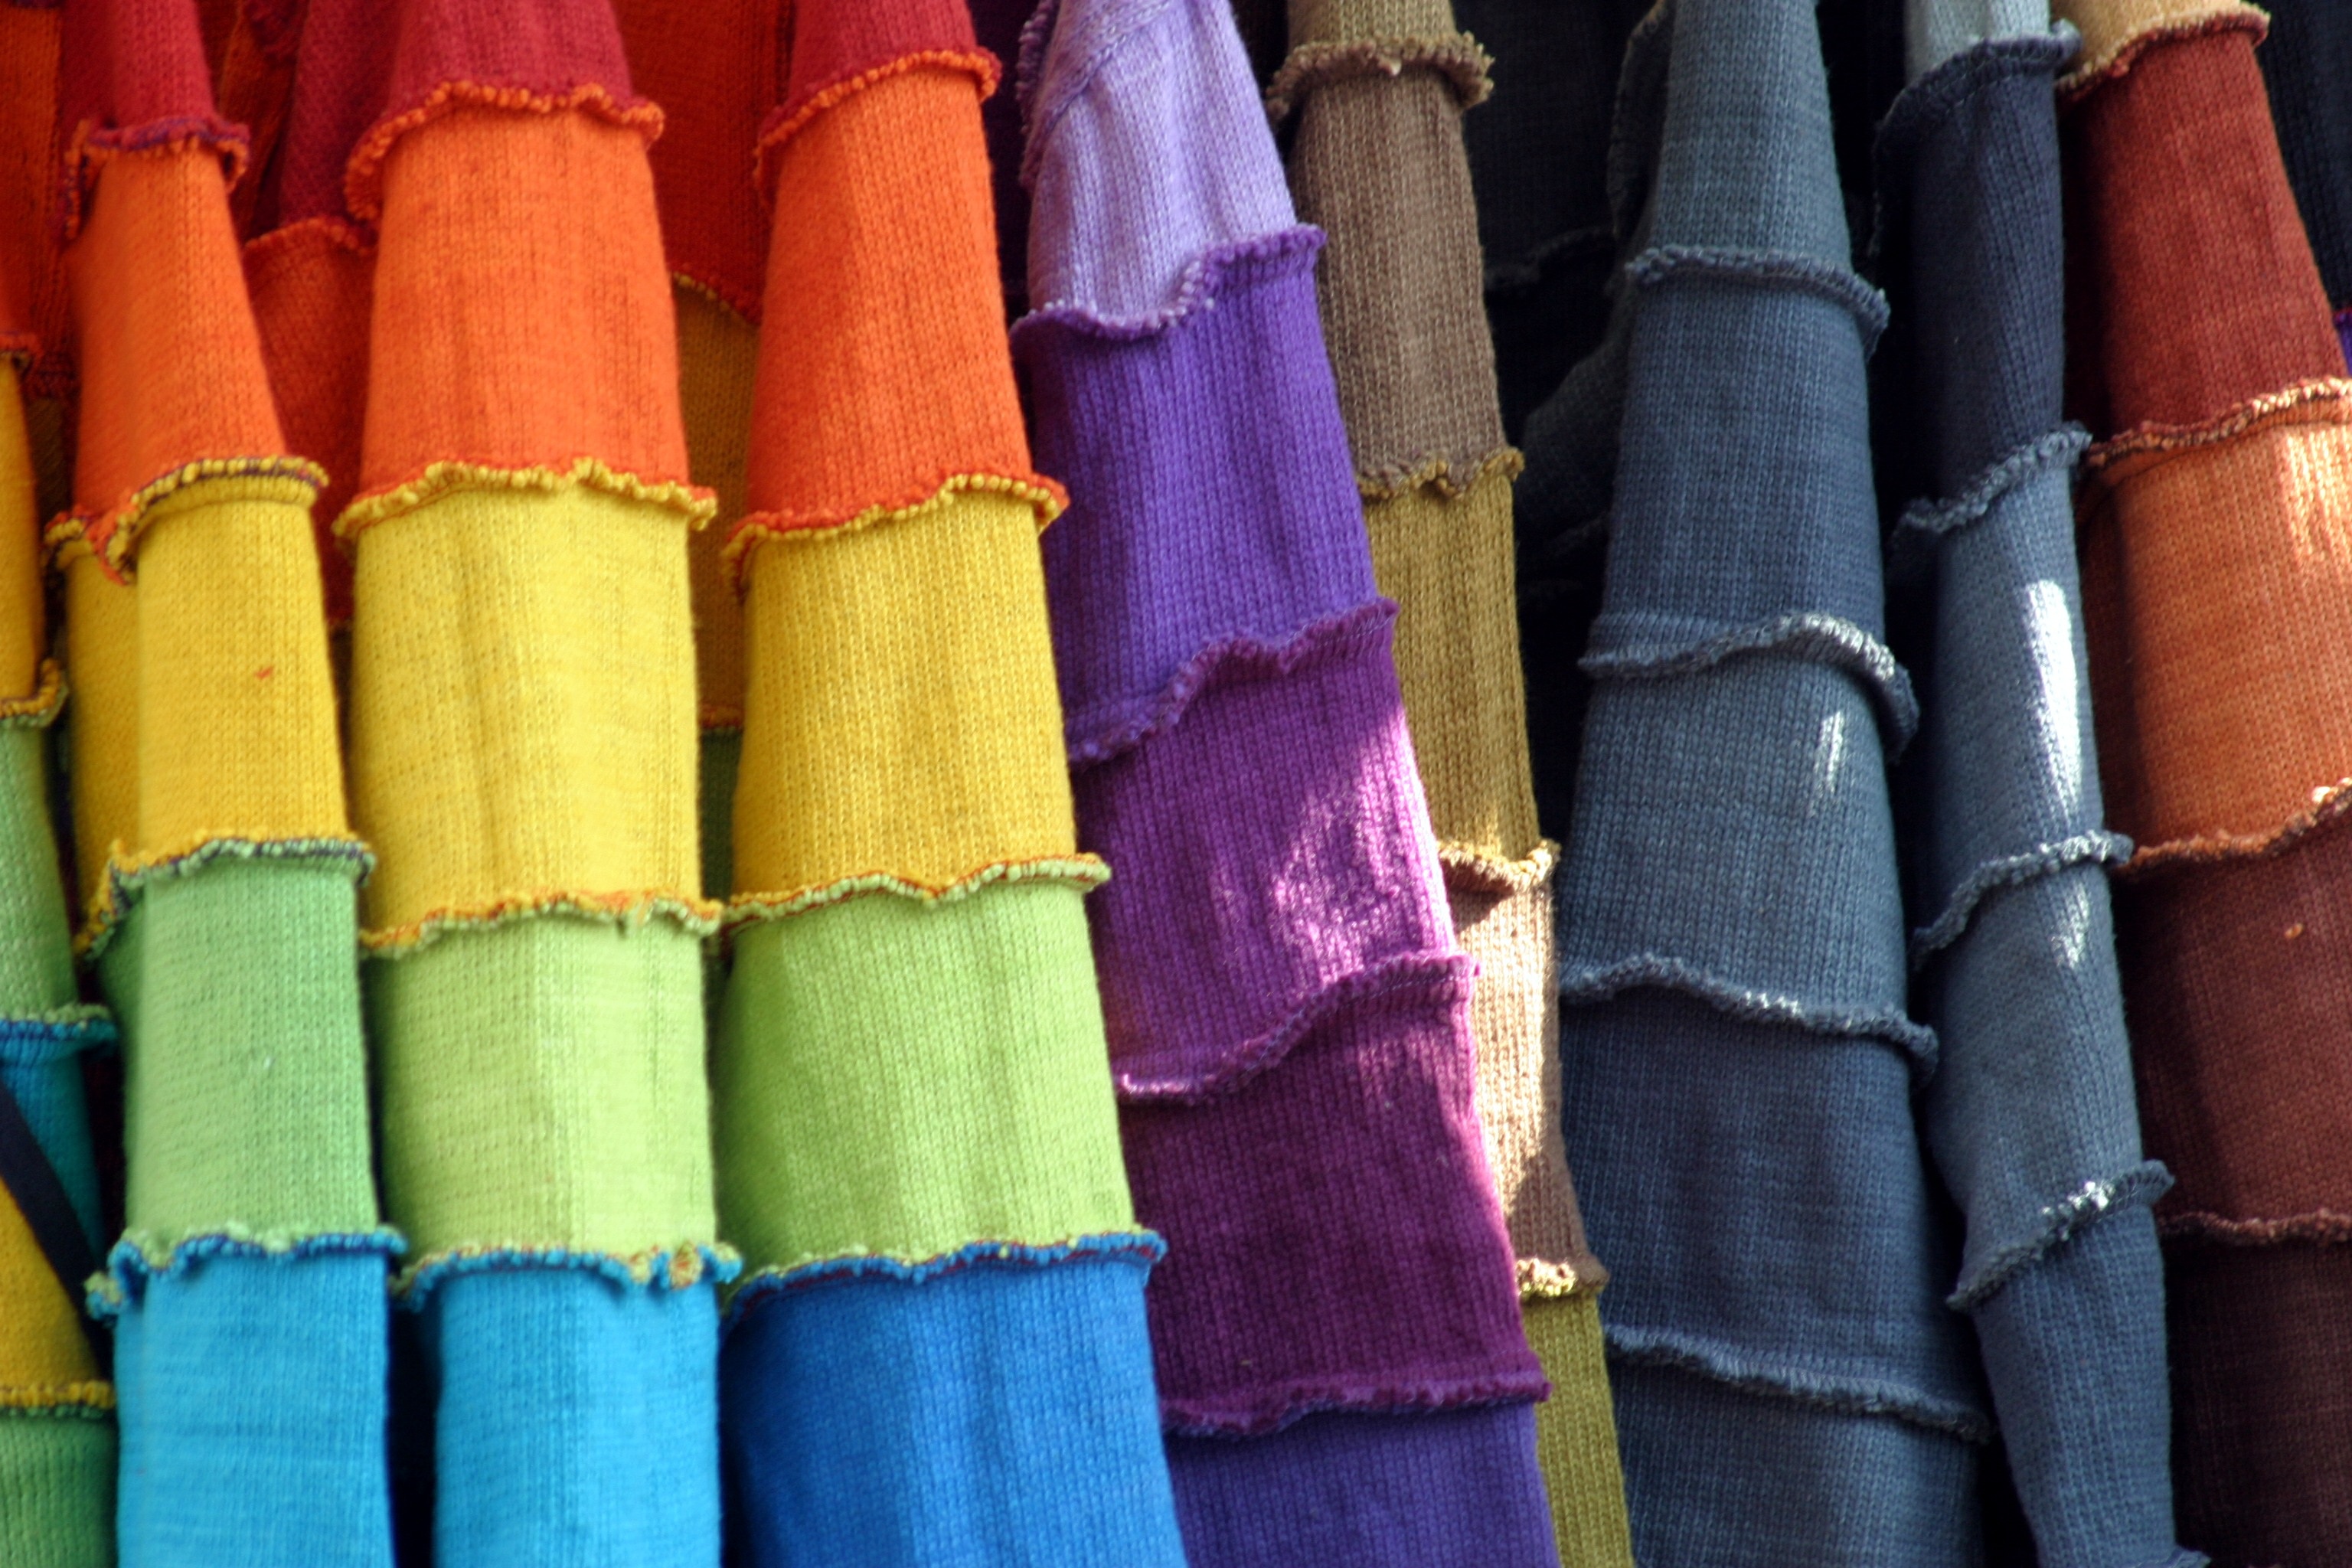
color, clothing, material, textile, art, coloured, substances, hung up